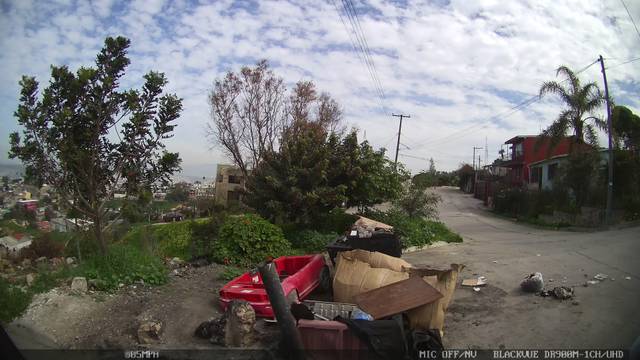
Region: Mexico
Coordinates: 32.506, -117.047